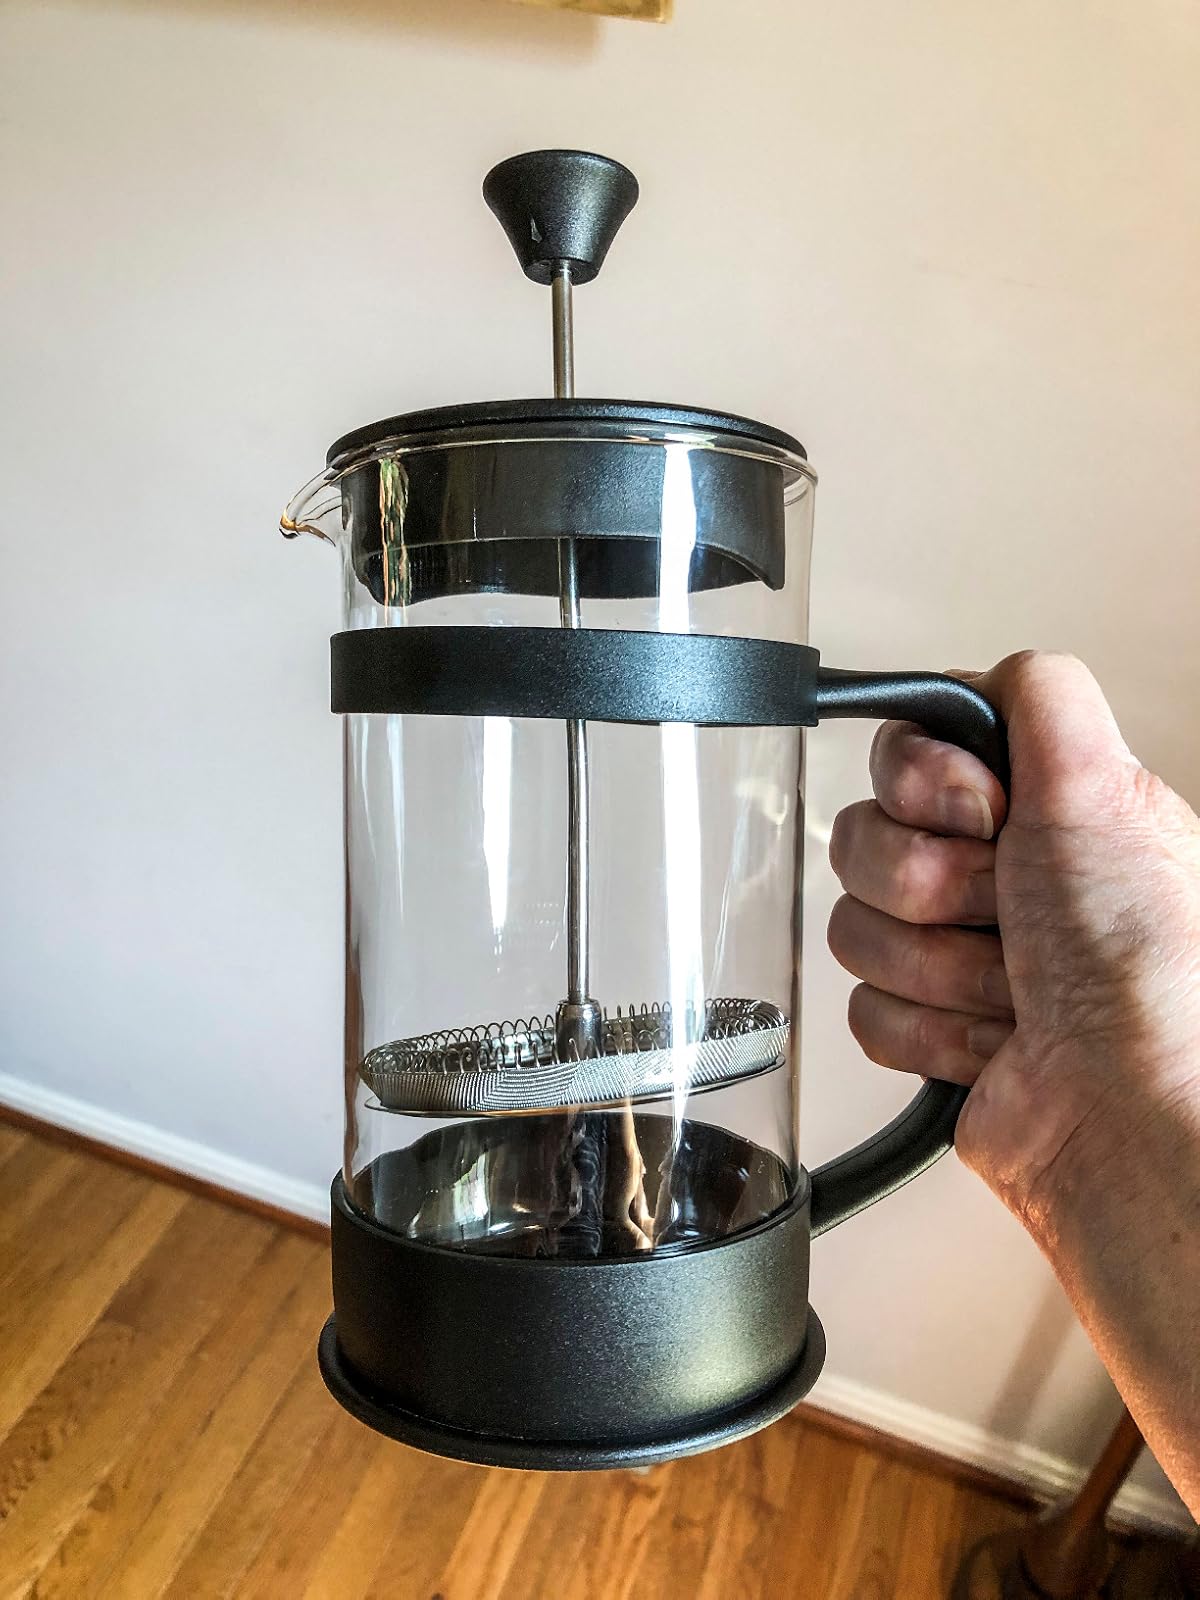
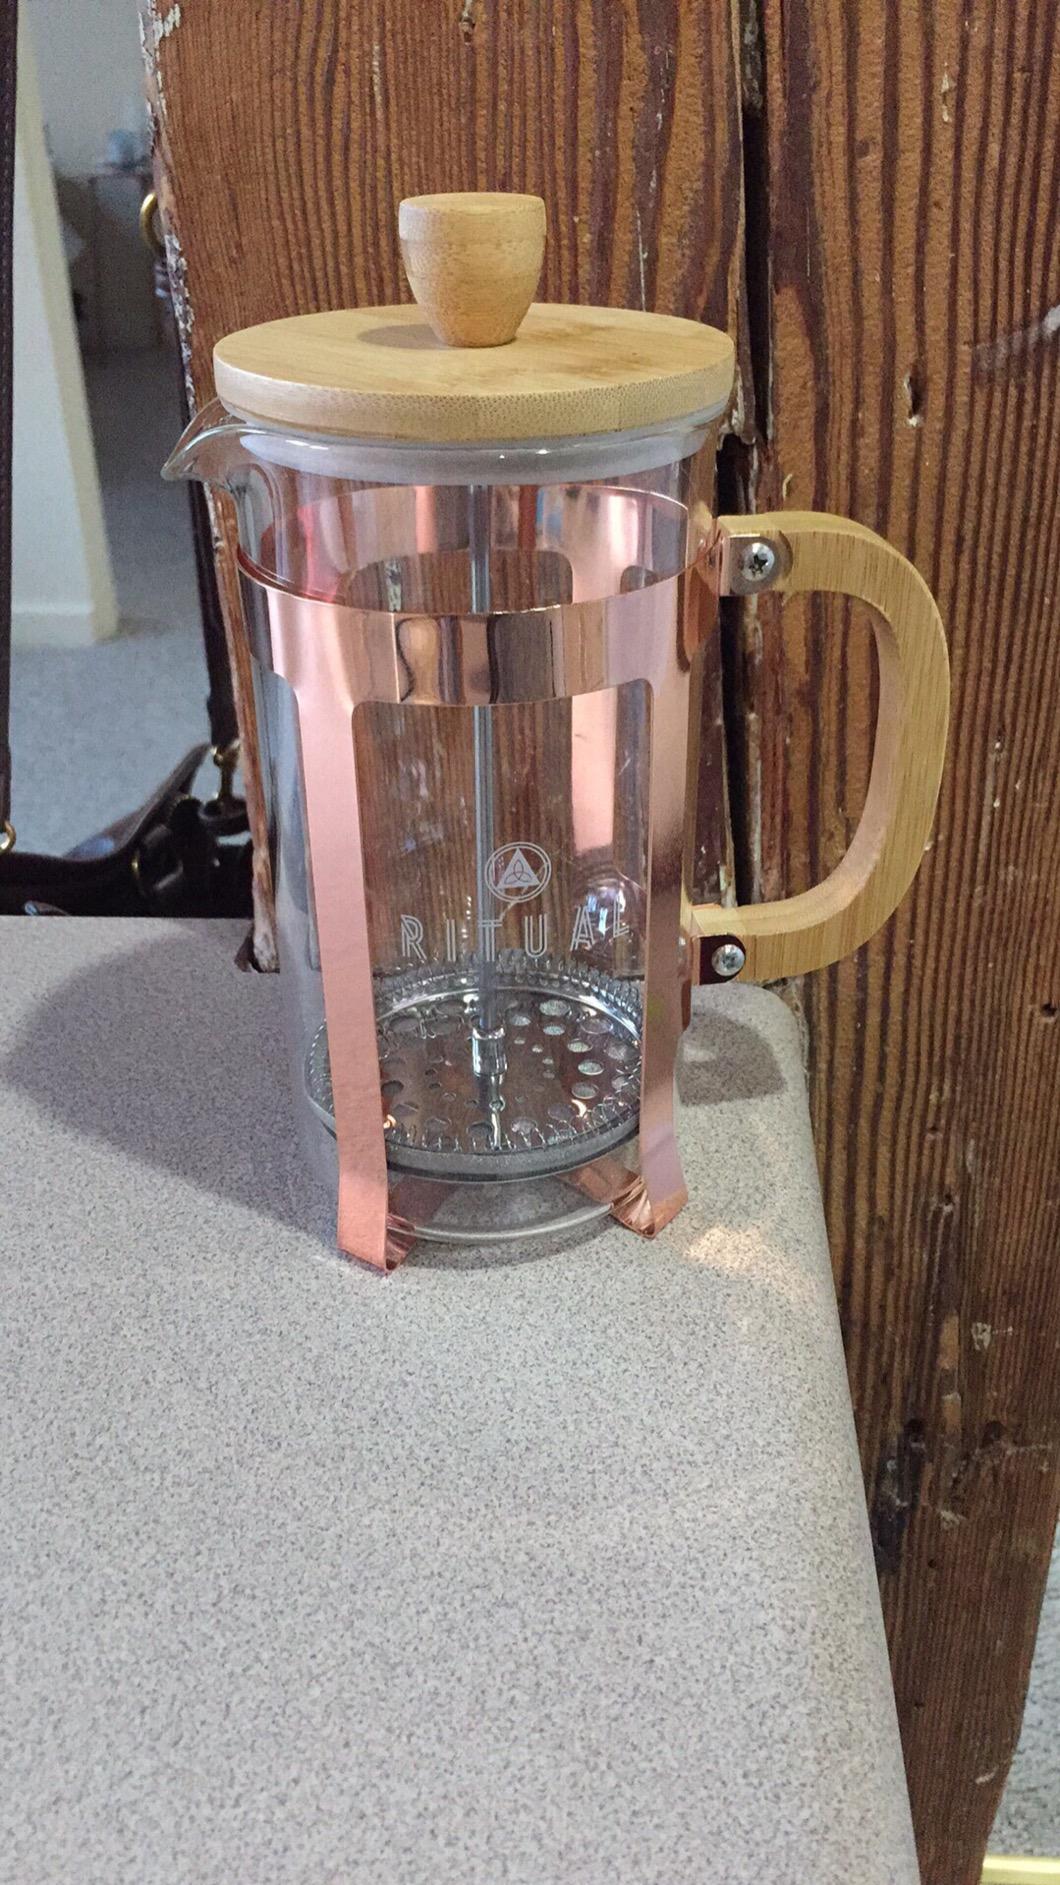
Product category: items_tea
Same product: no